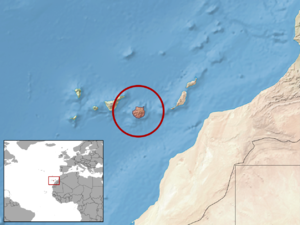
Chalcides sexlineatus est une espèce de sauriens de la famille des Scincidae.